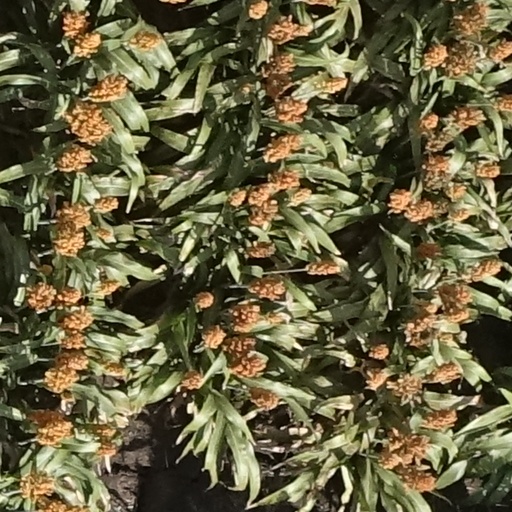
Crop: sorghum